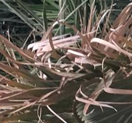
Label: Potassium Deficiency